Arthur Derounian

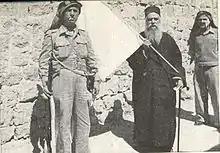
Surrender of Jewish Quarter, photo by Arthur Derounian "John Roy Carlson" in "Cairo to Damascus"- Rabbi Ben Zion Hazzan Ireq (72), Jerusalem, March 28, 1948

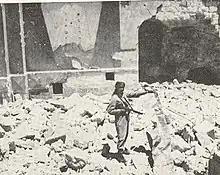
Arab Legion soldier in ruins of Hurva - photo by Arthur Derounian ("John Roy Carlson") in "Cairo to Damascus"

Shortly after the publication of "Under Cover", Derounian set himself with an assignment: to go undercover again and investigate the collaboration of Nazi and antisemitic people and organizations with the Arabs in the civil war that broke out in Palestine after the UN resolution to partition the country, a war that would be the early stage of the 1948 Arab-Israeli War.